Gunatitanand Swami

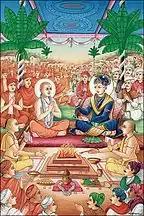
At the Dabhan Yagna in 1810, Bhagwan Swaminarayan ordained Mulji Jani as Gunatitanand Swami and declared him to be Akshardham, his divine abode.

Gunatitanand Swami was born on 28 September 1784 (Aso Sud Punam, Ashadhi Vikram Samvat 1841) to Bholanath and Sakarba Jani in the village of Bhadra, situated near the river Und in what is now Gujarat, India. His father's guru, Ramanand Swami, named him Mulji. Even from a young age, it was evident that Mulji had a "disinclination towards material objects" and would exhibit a perspicacity that was rare for a child of his age, often claiming while playing with his younger brother Sundarji that he would become a swami and inspire Sundarji to become one. Various accounts indicate a close association between Mulji and Swaminarayan, who was born four years before Mulji. One such incident details how a thin line of milk appeared on the lips of a murti of "Thakorji", a small metal idol of Swaminarayan, while Mulji was himself drinking a glass of milk. In response to his mother's surprise at this, Mulji had explained, "Mother! Thakorji is always present in my heart. When I eat, Thakorji eats with me".